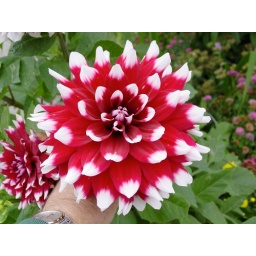
Red and White Dahlia found growing in a flower box along a street in West Linn, OR.